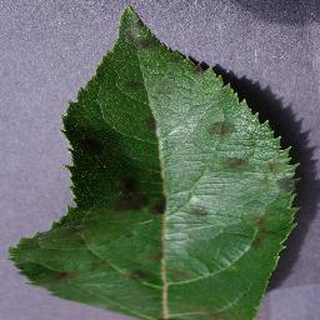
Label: apple_apple_scab